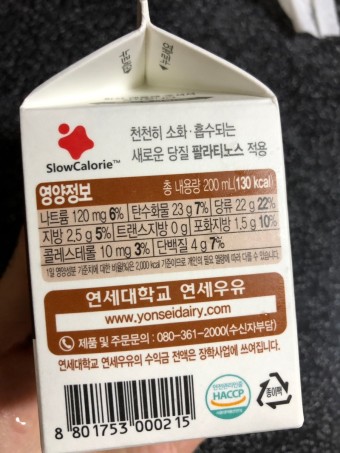
Label: paper